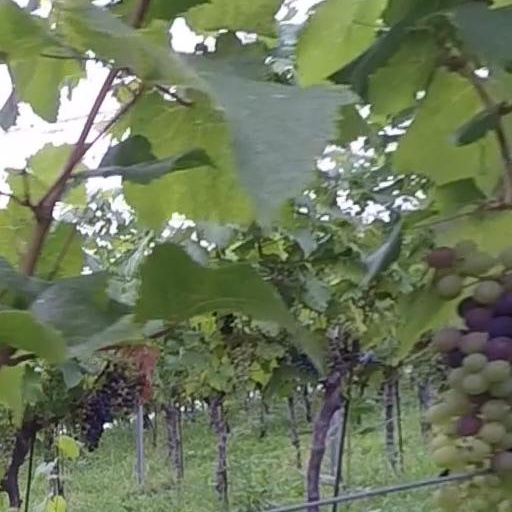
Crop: grape